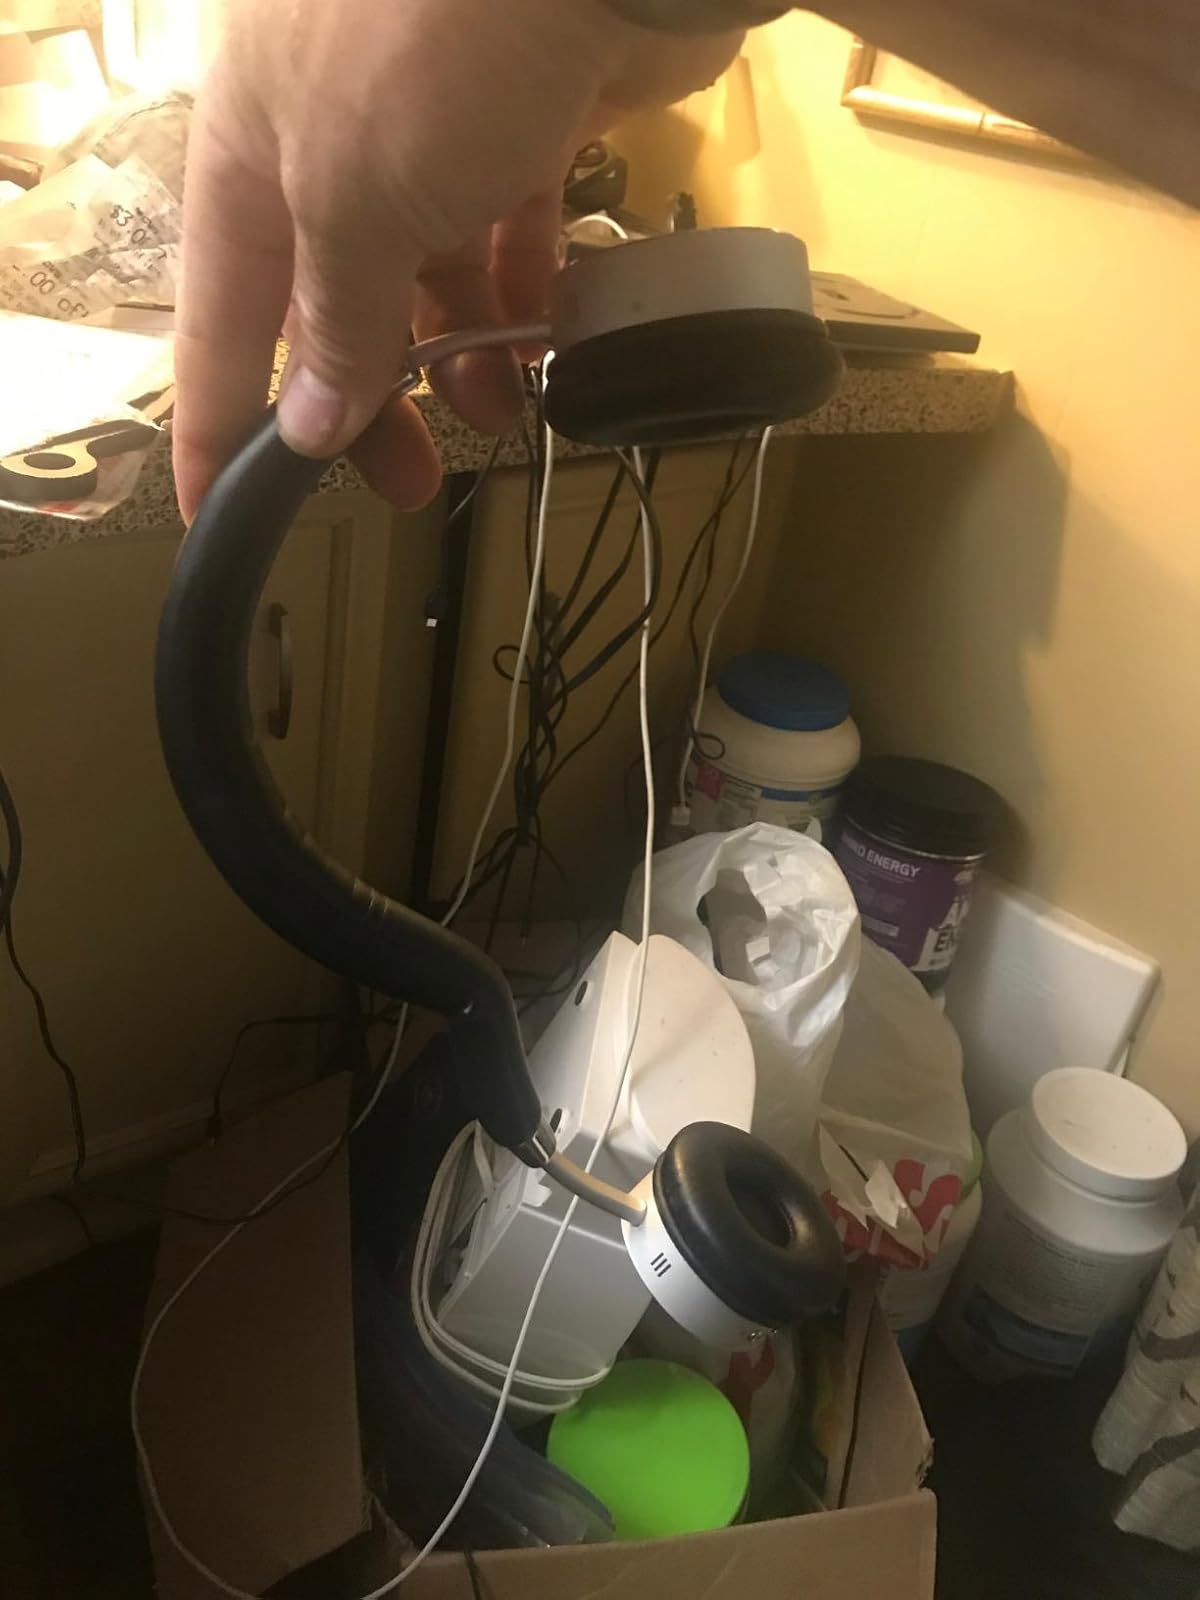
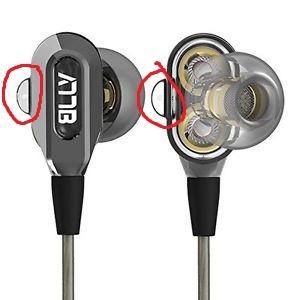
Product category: headphones
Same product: no